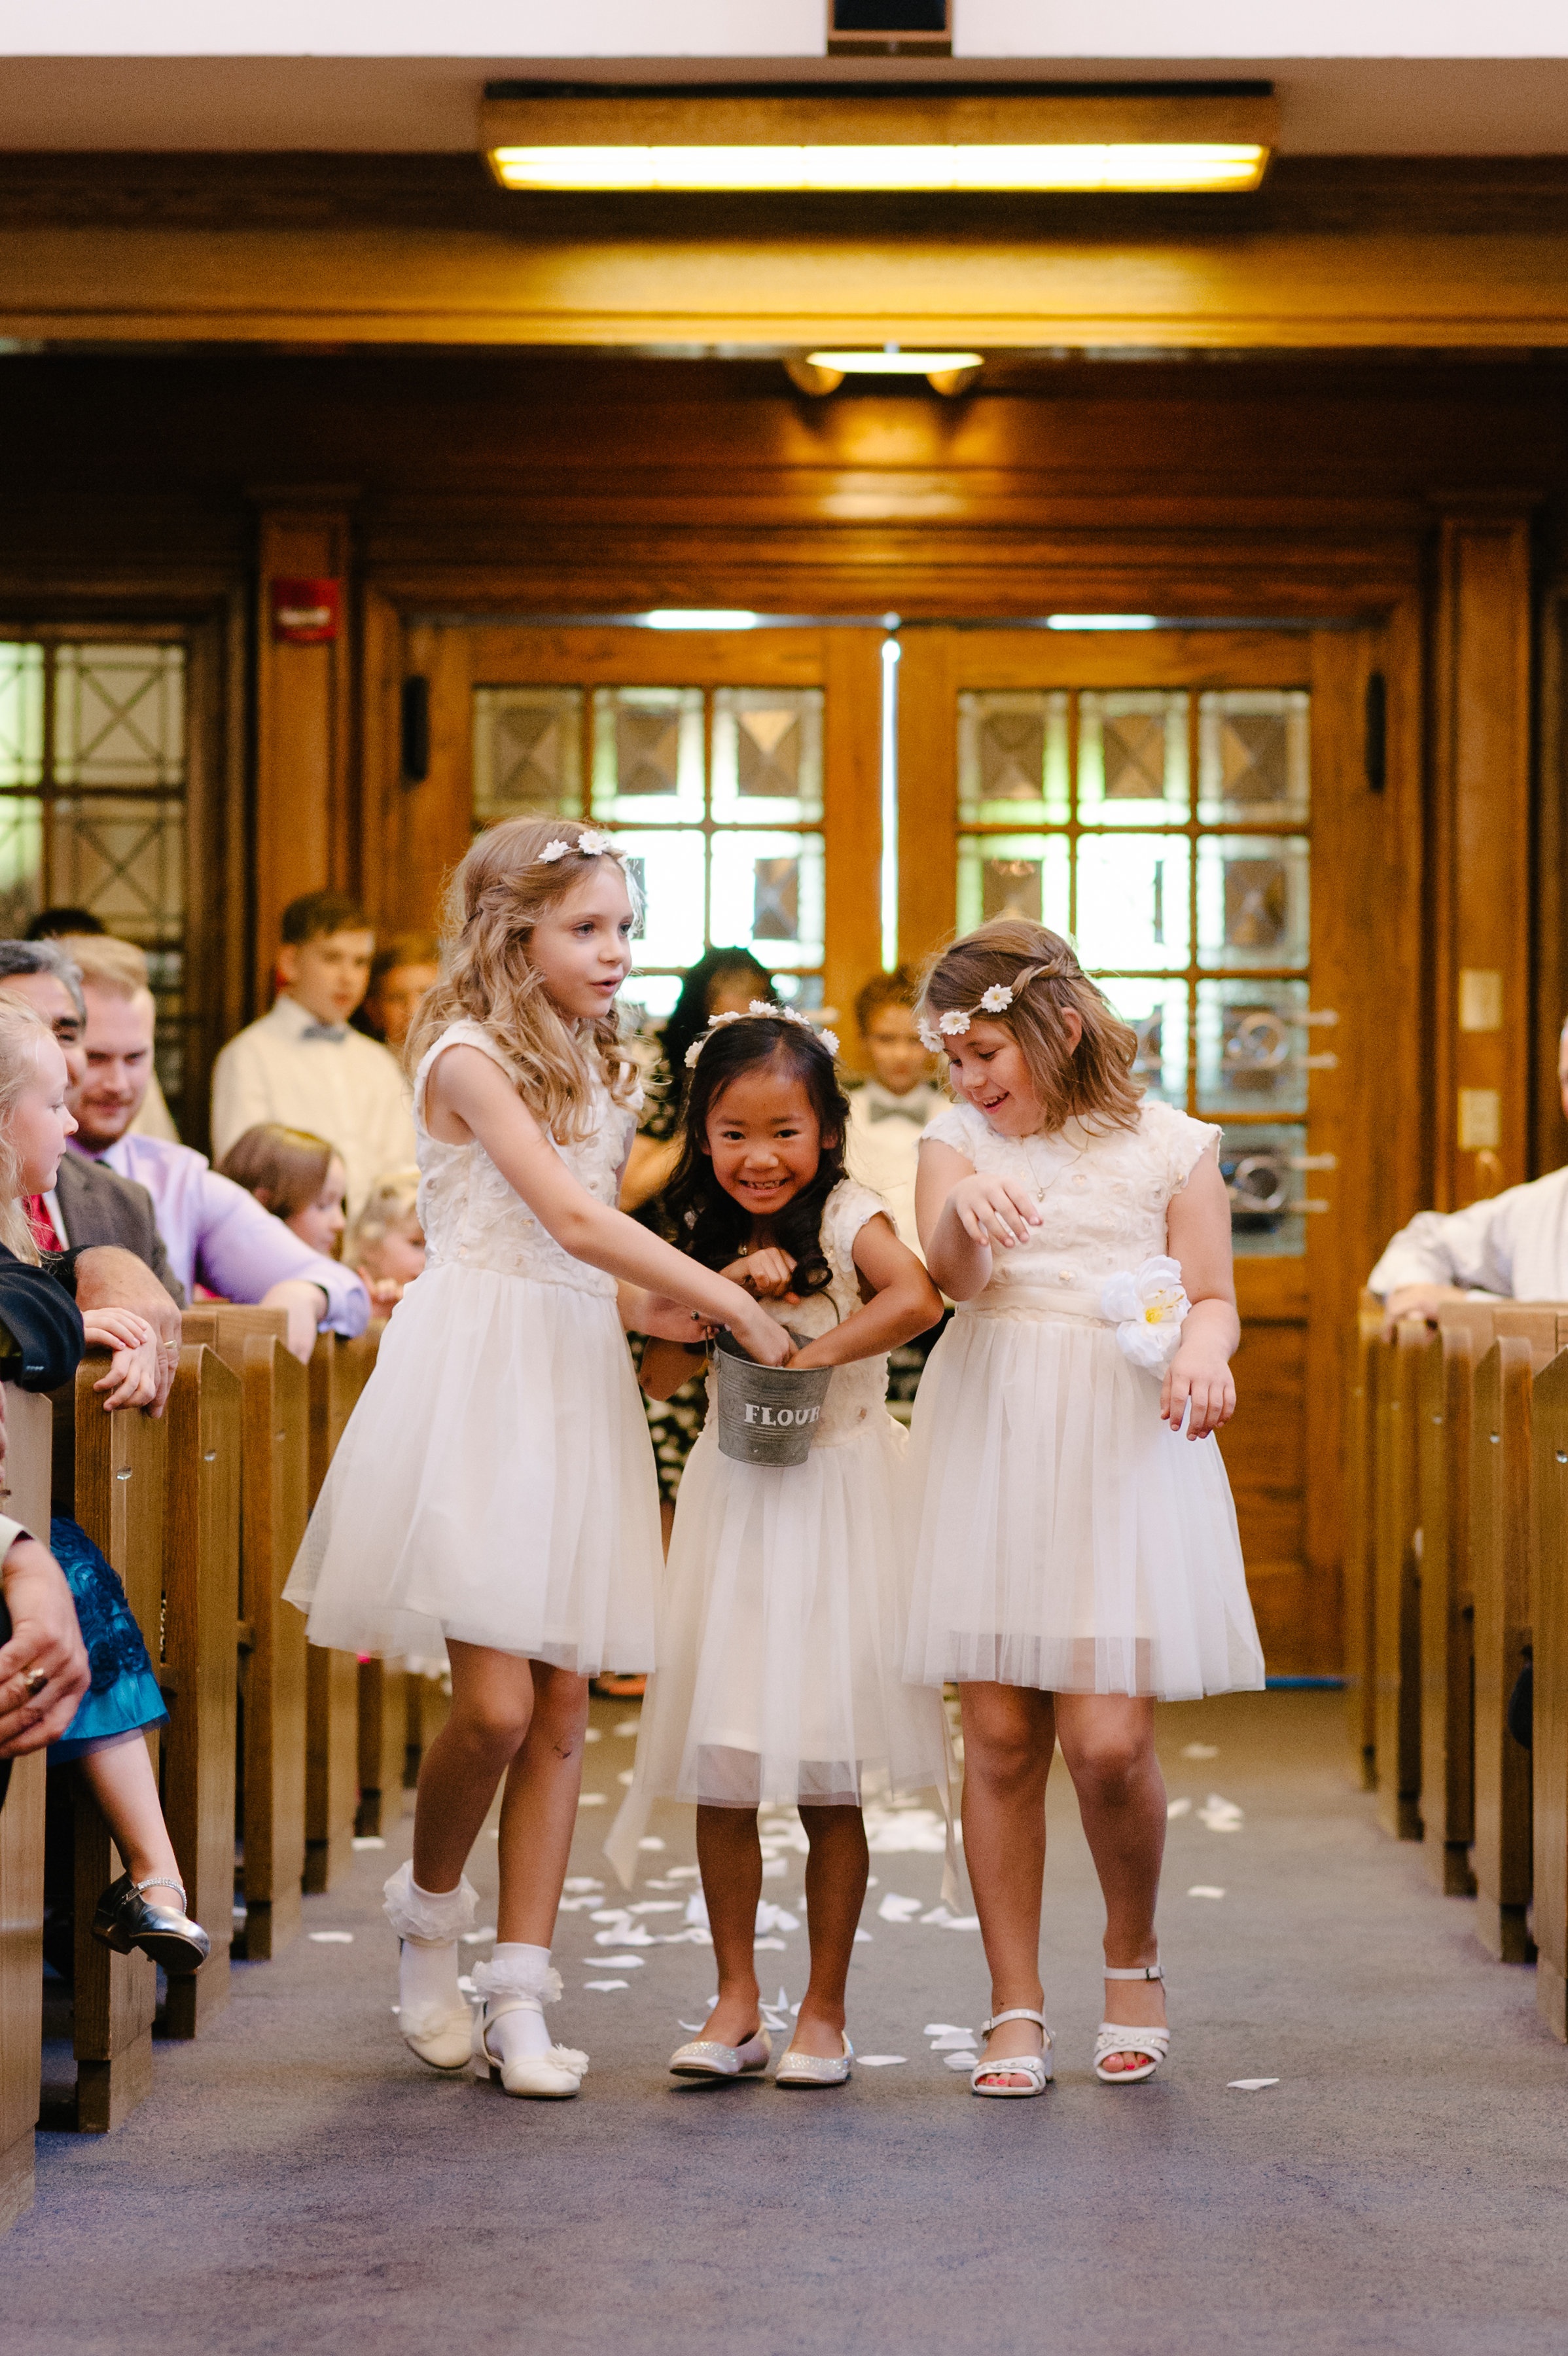
person, woman, wedding, bride, groom, ceremony, dress, photograph, event, bridesmaid